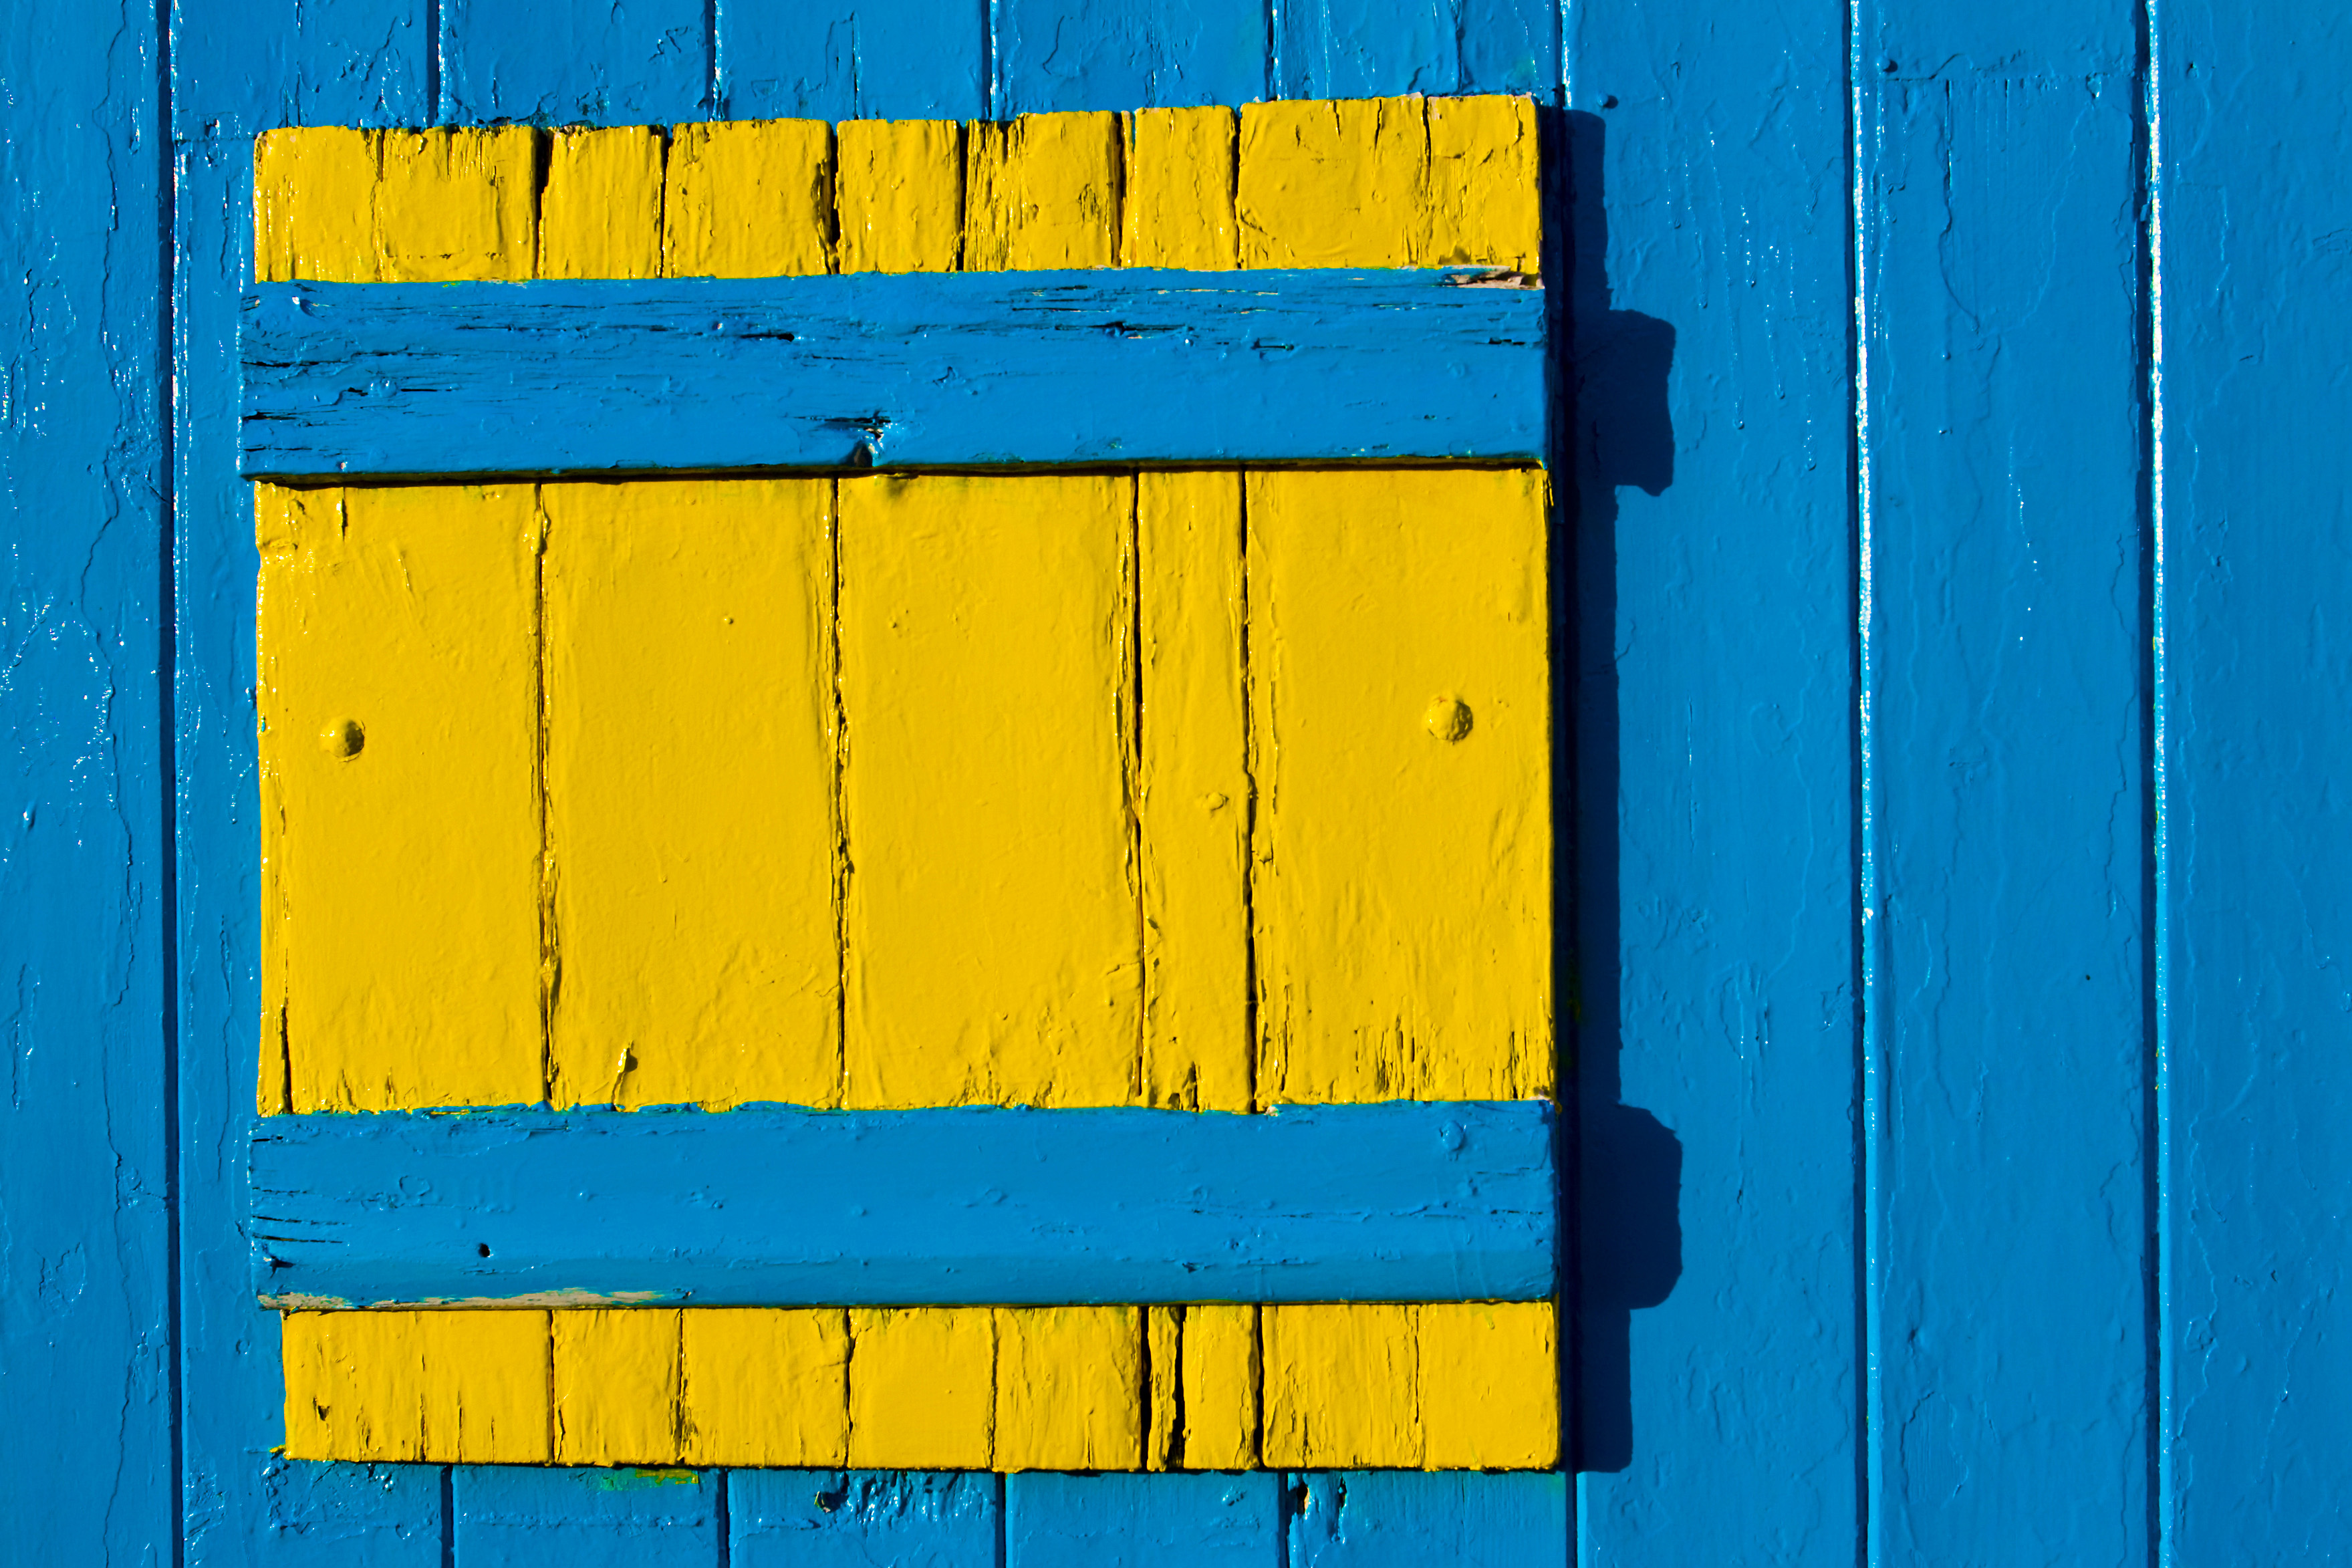
blue, yellow, line, parallel, Colorfulness, wood, rectangle, Tints and shades, plank